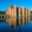
Label: castle